Japanese economic miracle

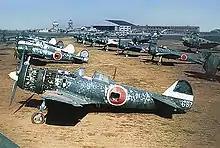
Although SCAP banned all military-related activities including research, such as aviation, their foundations survived and became the basis for the resurgence of Japan's heavy industries in the 1950s.

The Japanese economy was in ruins following the end of World War II. Moreover, by 1946, Japan was on the verge of a nationwide famine that was averted only by American shipments of food. The virtual destruction of the Japanese standard of living, combined with the military threat presented by the Soviet Union, compelled the United States to support a wide-reaching economic recovery. Every country experienced some industrial growth in the post-war period, but those countries that achieved a heavy drop in industrial output due to war damage such as Japan, West Germany and Italy, achieved the most rapid recovery. In the case of Japan, industrial production decreased in 1946 to 27.6% of the pre-war level, but recovered in 1951 and reached 350% in 1960. By the end of the American occupation of Japan in 1952, the United States had successfully reintegrated Japan into the global economy and rebuilt the economic infrastructure that would later form the launching pad for the Japanese economic miracle.